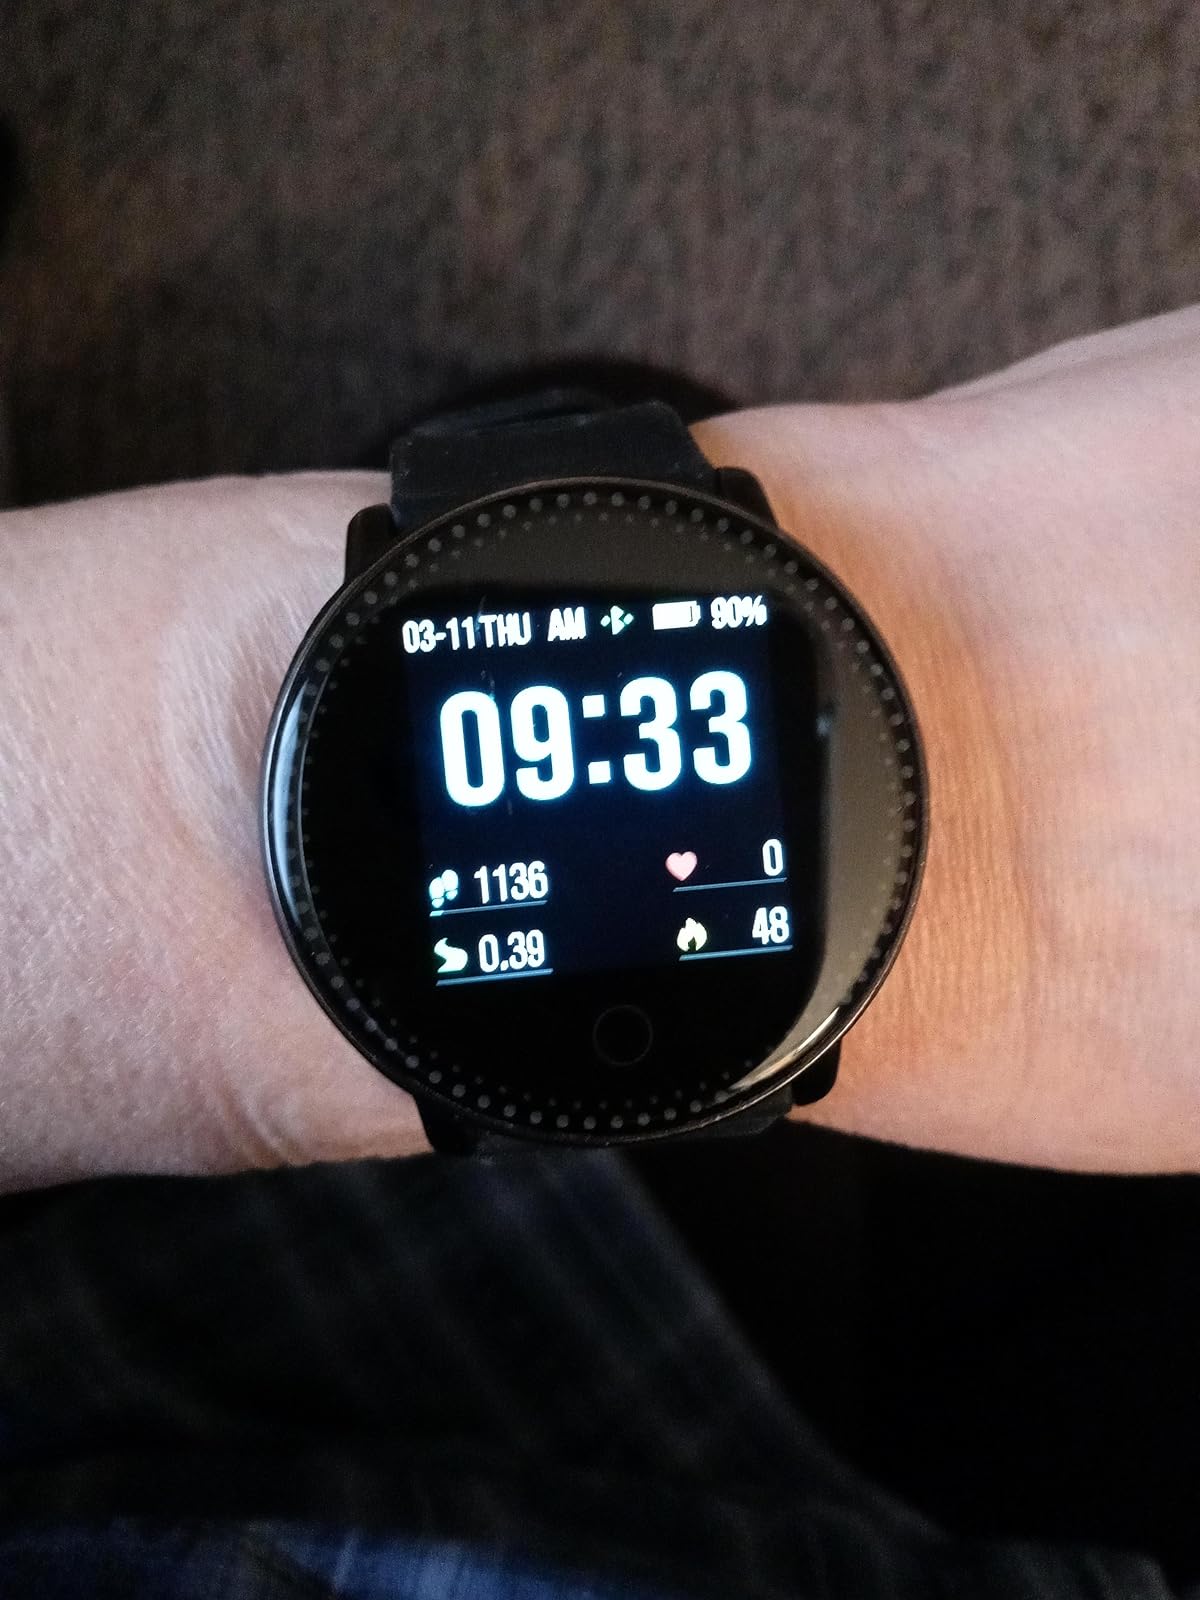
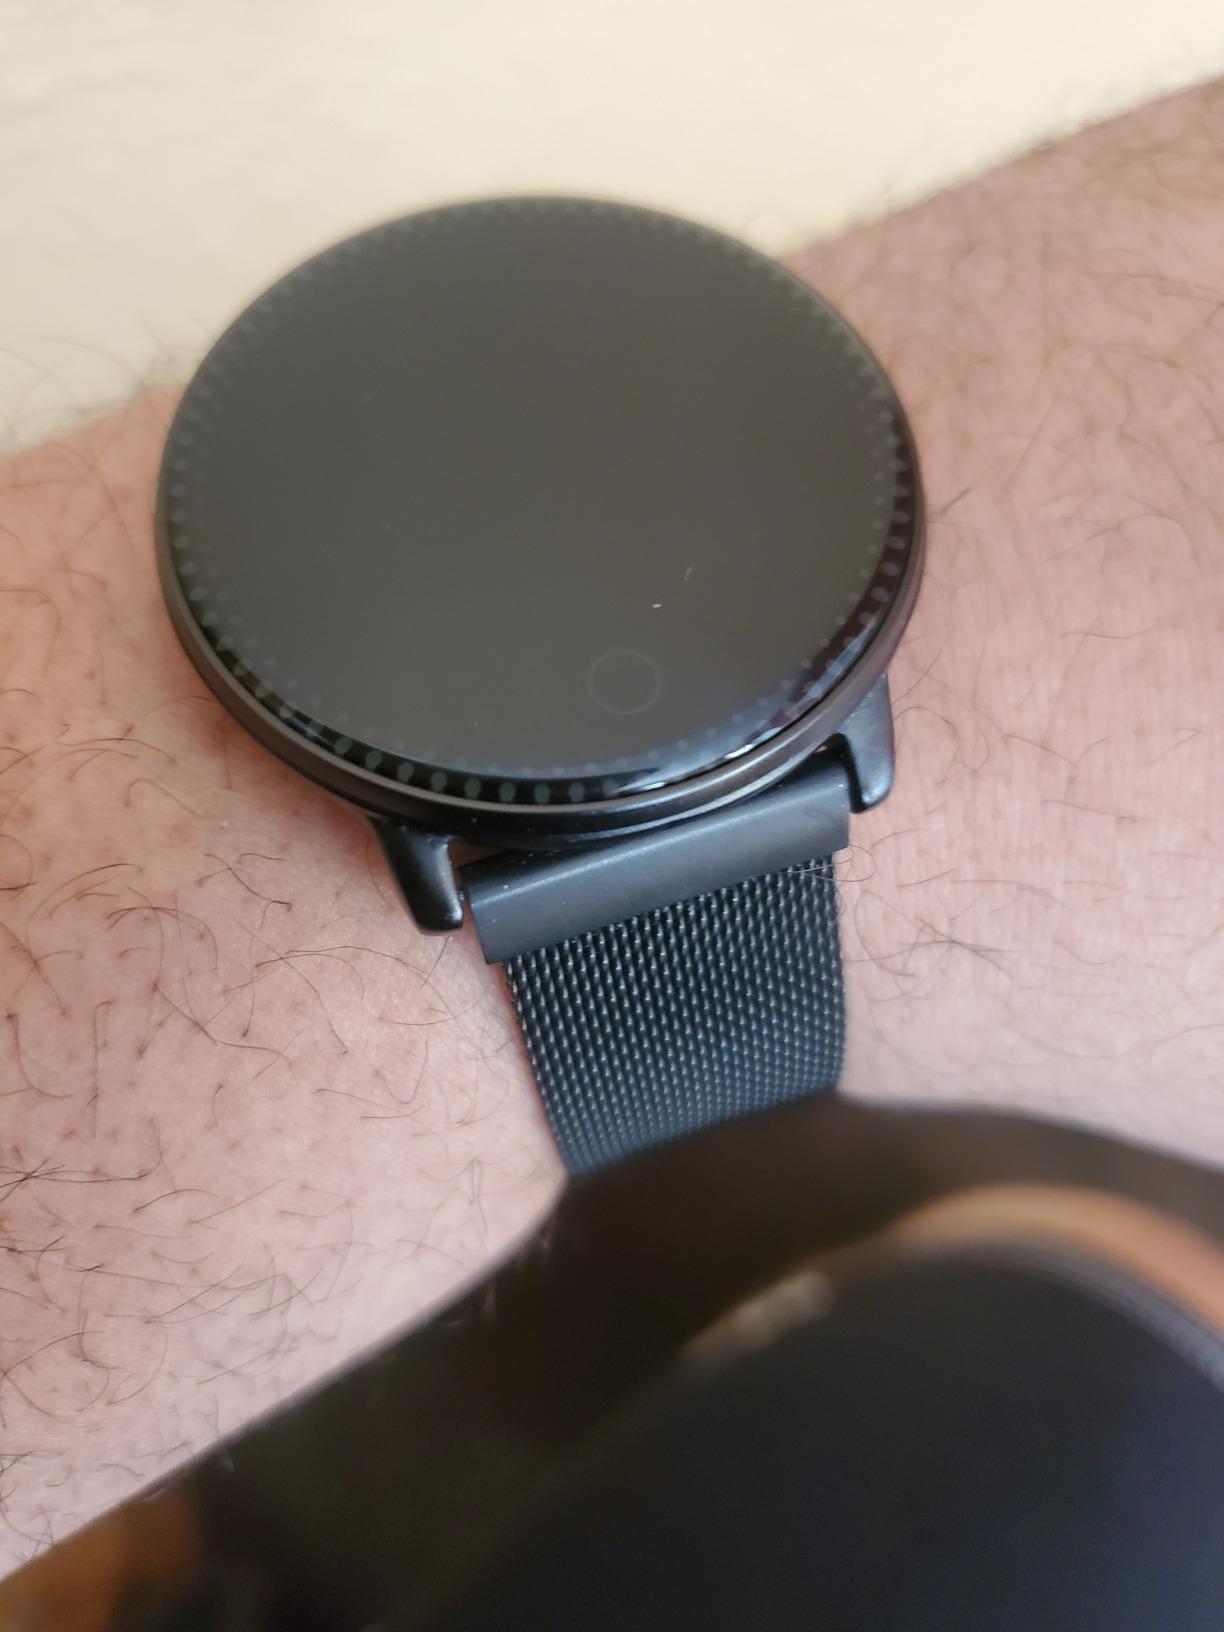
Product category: smartwatch
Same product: yes